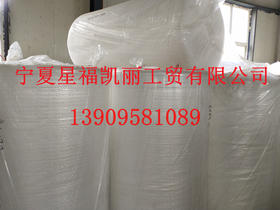
Label: plastic